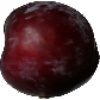
Label: Plum 1